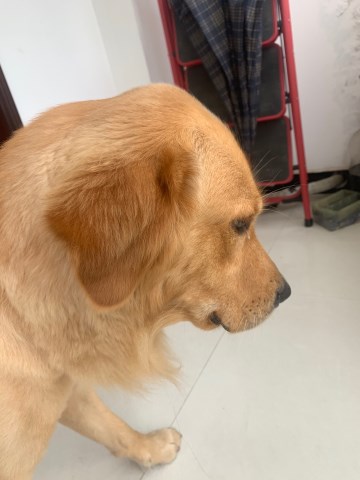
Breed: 5355-n000126-golden_retriever